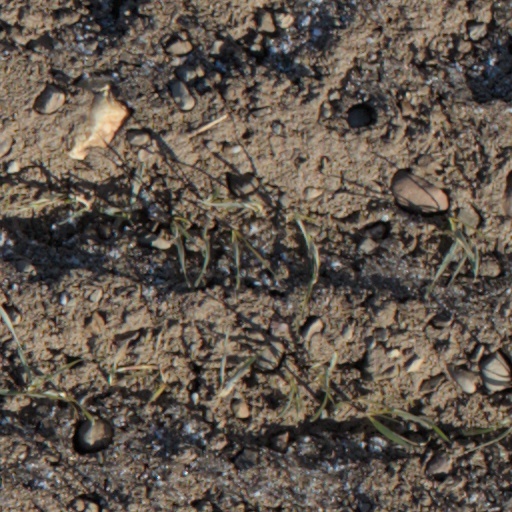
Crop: wheat